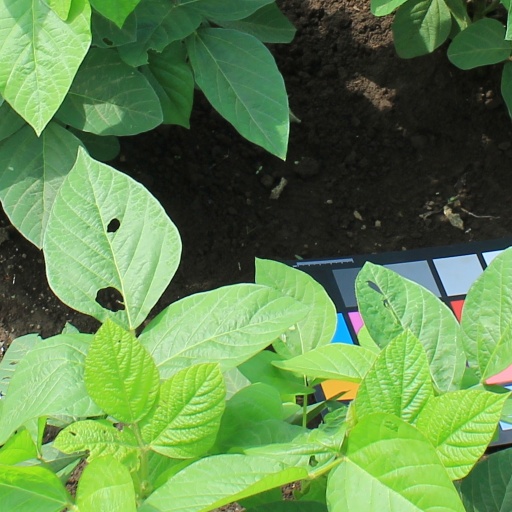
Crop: soybean